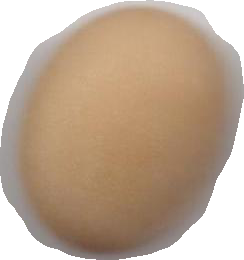
Variety: Anjasmoro